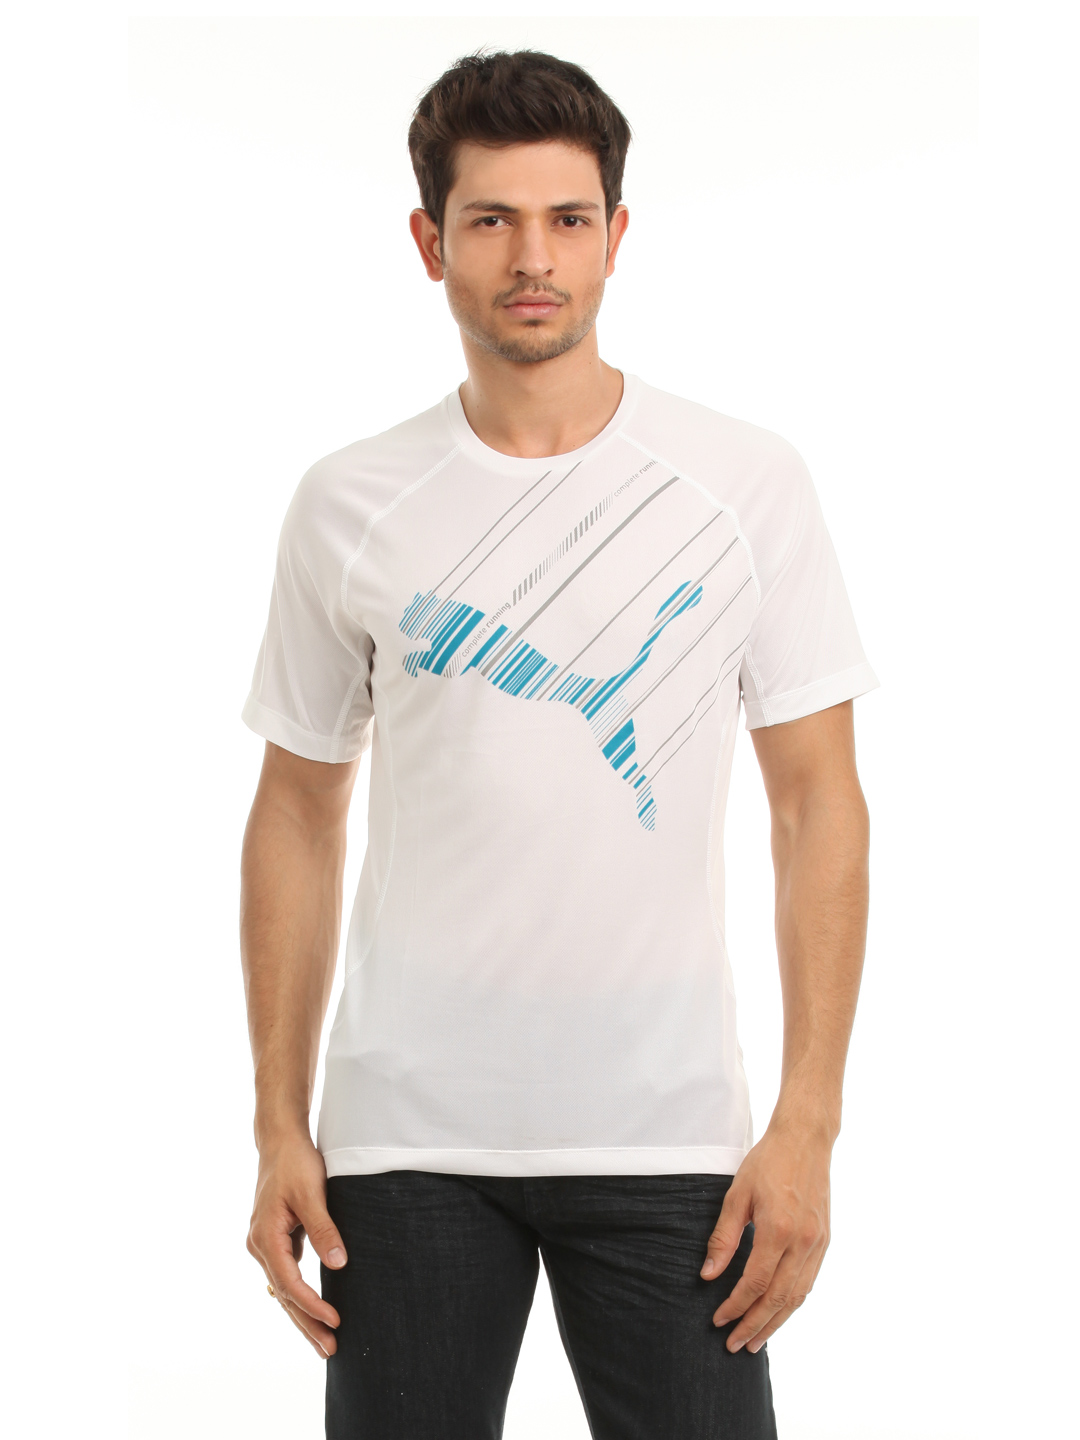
Puma Men White Logo T-shirt
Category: Apparel / Topwear / Tshirts
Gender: Men
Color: White
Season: Summer 2012
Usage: Casual